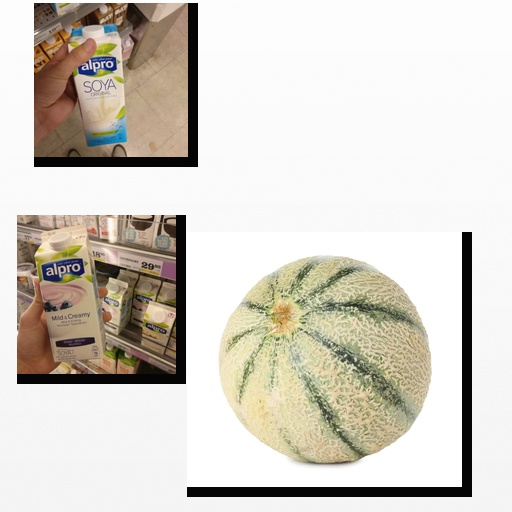
Food items: cantaloupe, soy_milk, blueberry_soy_yogurt